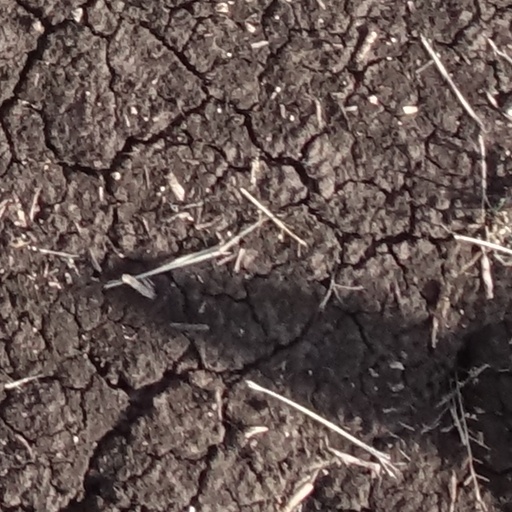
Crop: sorghum